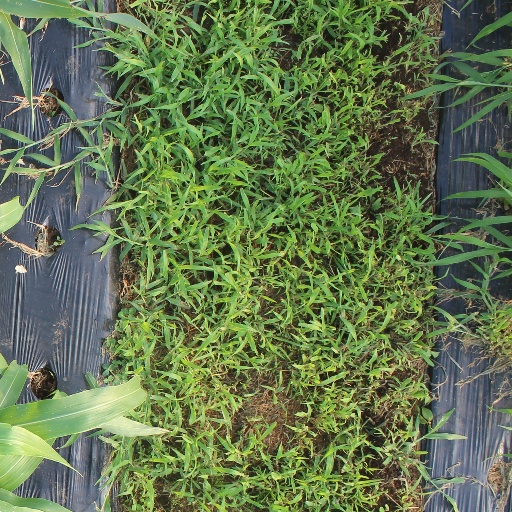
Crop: sorghum